Gerald FitzGerald, 14th Earl of Desmond

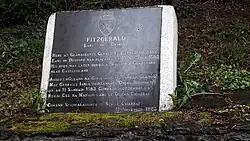
Memorial at the site of the 14th Earl's beheading.

But FitzMaurice had fled to Brittany, France, in the company of other leading Geraldines, John Fitzedmund Fitzgerald, seneschal of Imokilly, who had held Ballymartyr against Sidney in 1567, and Edmund Fitzgibbon, the son of the White Knight who had been attainted in 1571. He intrigued at the French and Spanish courts for a foreign invasion of Ireland, and at Rome met the adventurer Thomas Stucley, with whom he planned an expedition that should have made a nephew of Pope Gregory XIII king of Ireland. In 1579 FitzMaurice landed at Smerwick Bay, where he was joined later by some Spanish soldiers at the Dún an Óir. His ships were captured on 29 July 1579 and he himself was slain in a skirmish while on his way to Tipperary.